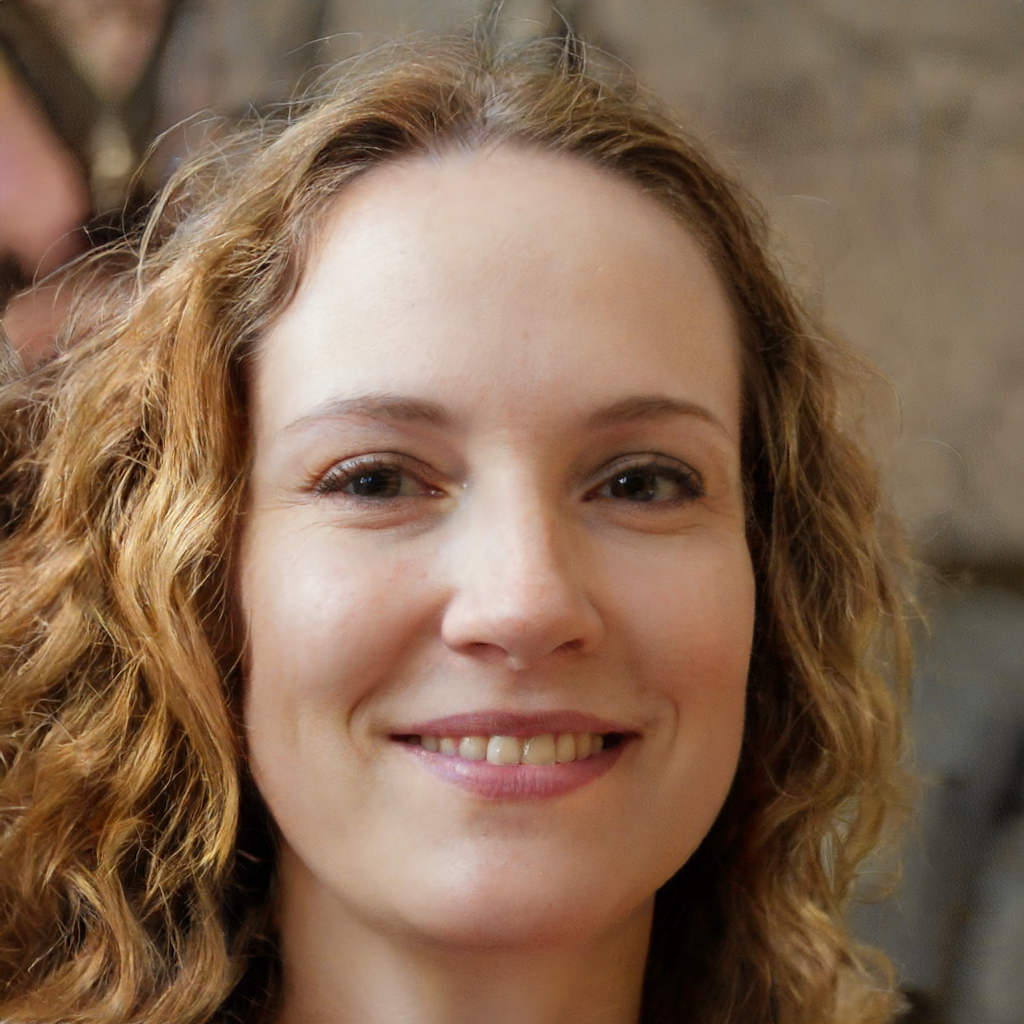
Gender: Female